Symbol of Sacrifice

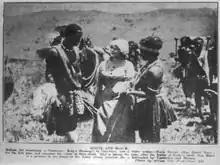
"Melissa and Marie Moxter compare skin colours. Melissa's sweetheart Tambookie standing by" A press cutting in the Johannesbury "Stage and Cinema", 16 March 1918

The battle scenes are generally shown in static wide-angle shots. The Zulu are portrayed from a distance as an "ant-like mass" to emphasise how much they outnumbered the British forces. South African magazine "Stage and Cinema" reported in April 1918 that 25,000 extras were employed in the production. According to Stone, who also played a soldier in the Rorke's Drift scenes, the Zulu extras were extremely enthusiastic during filming of the fight scenes. Although they had been supplied with rubber-tipped assegai for safety, they swung them instead as clubs against the actors portraying the British forces. Stone recalled that the British actors were forced to defend themselves by swinging their rifle butts and that blood was drawn on both sides in the clash.